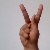
The image shows a hand gesture representing the letter 'K' in Indian Sign Language.